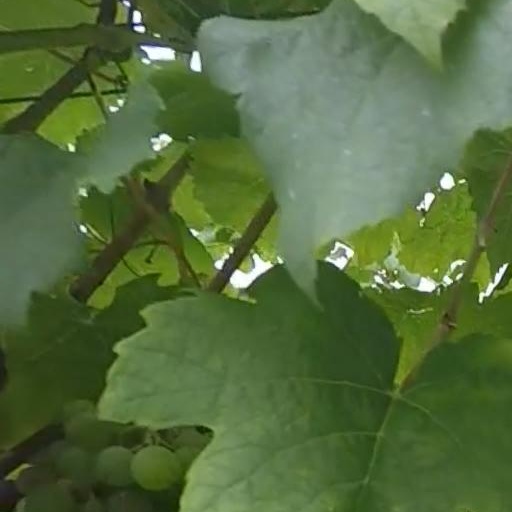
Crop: grape